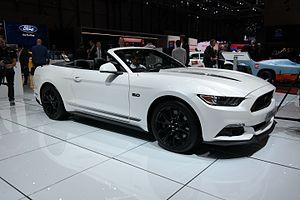
Salon international de l'automobile de Genève 2017